Territorial evolution of the Ottoman Empire

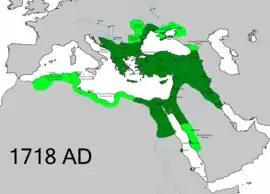
Territorial changes of the Ottoman Empire 1718

The Treaty of Passarowitz or Treaty of Požarevac was the peace treaty signed in Požarevac (Serbian Cyrillic: Пожаревац, German: "Passarowitz", Turkish: "Pasarofça", Hungarian: "Pozsarevác"), a town in modern Serbia, on July 21, 1718 between the Ottoman Empire on one side and the Habsburg monarchy of Austria and the Republic of Venice on the other.